Midland (band)

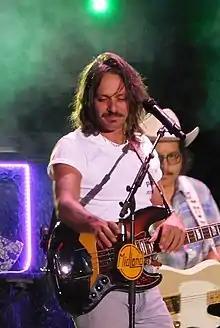
Cameron Duddy in 2019

Cameron Duddy started playing music after a difficult situation in his family; he found that music helped to lessen the tension, saying, "Sometimes you don't get to talk about all the things that you maybe want to talk about and the ice breaker started to be music." Duddy got his first guitar from his father; it helped him to find his identity for becoming a musician.